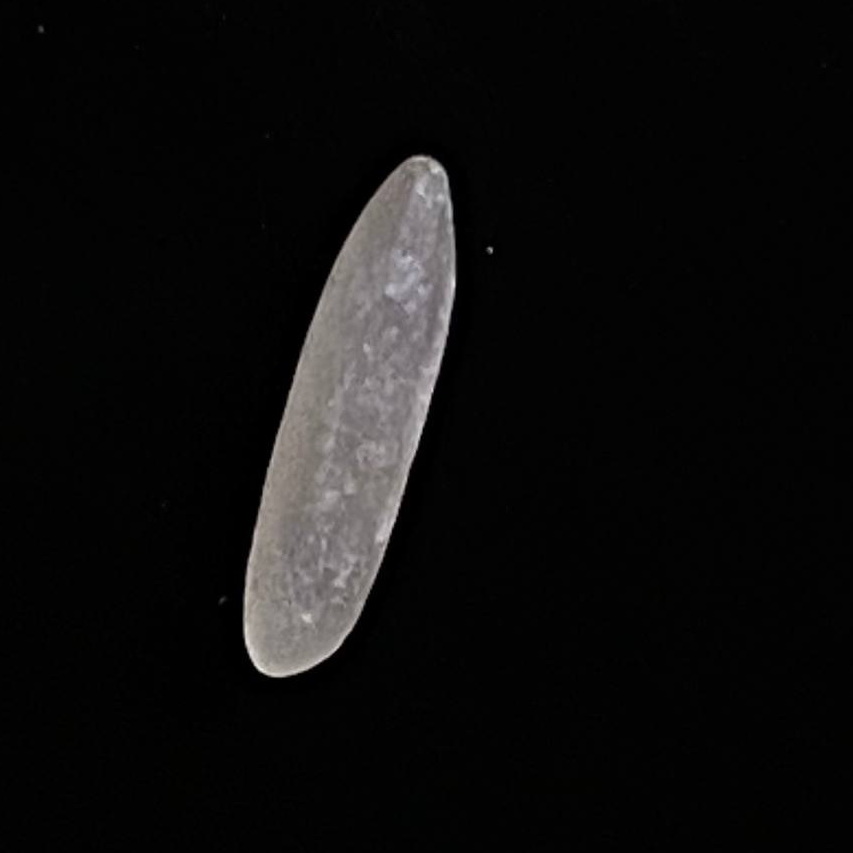
Rice variety: BR28